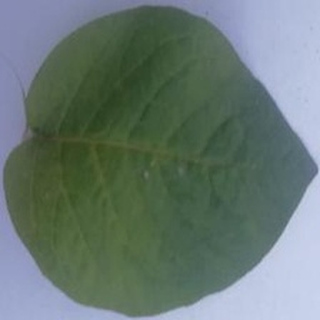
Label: healthy_potato